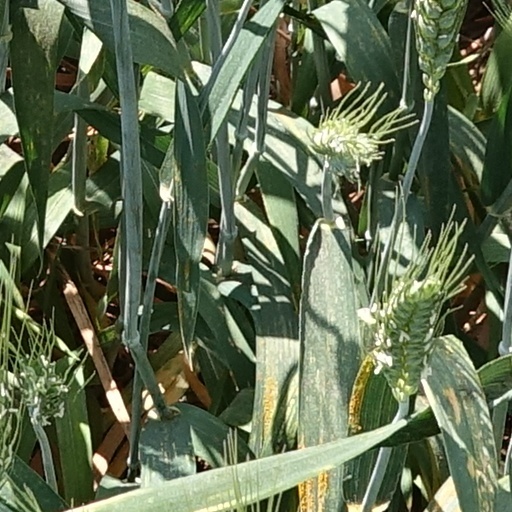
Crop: wheat